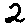
Label: 2